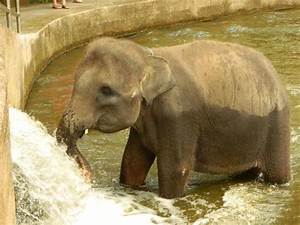
Label: elephant